Miranda station (Caracas)

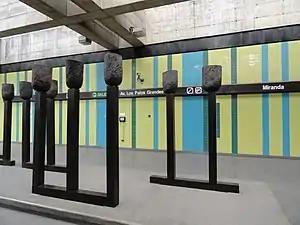
Artwork in the mezzanine of the station

Miranda (formerly Parque del Este) is a Caracas Metro station on Line 1. It was opened on 23 April 1988 as part of the extension of Line 1 from Chacaíto to Los Dos Caminos. The station is between Altamira and Los Dos Caminos.